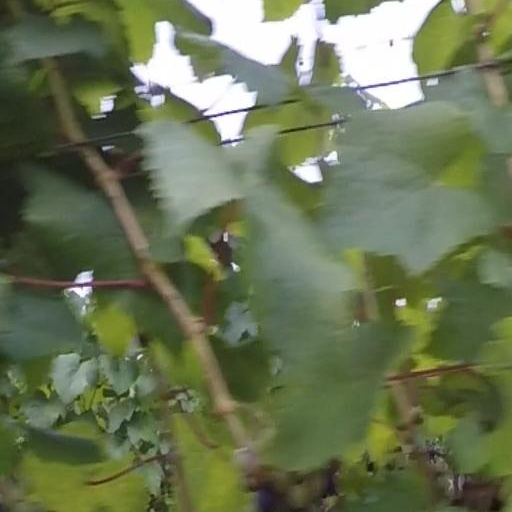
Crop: grape